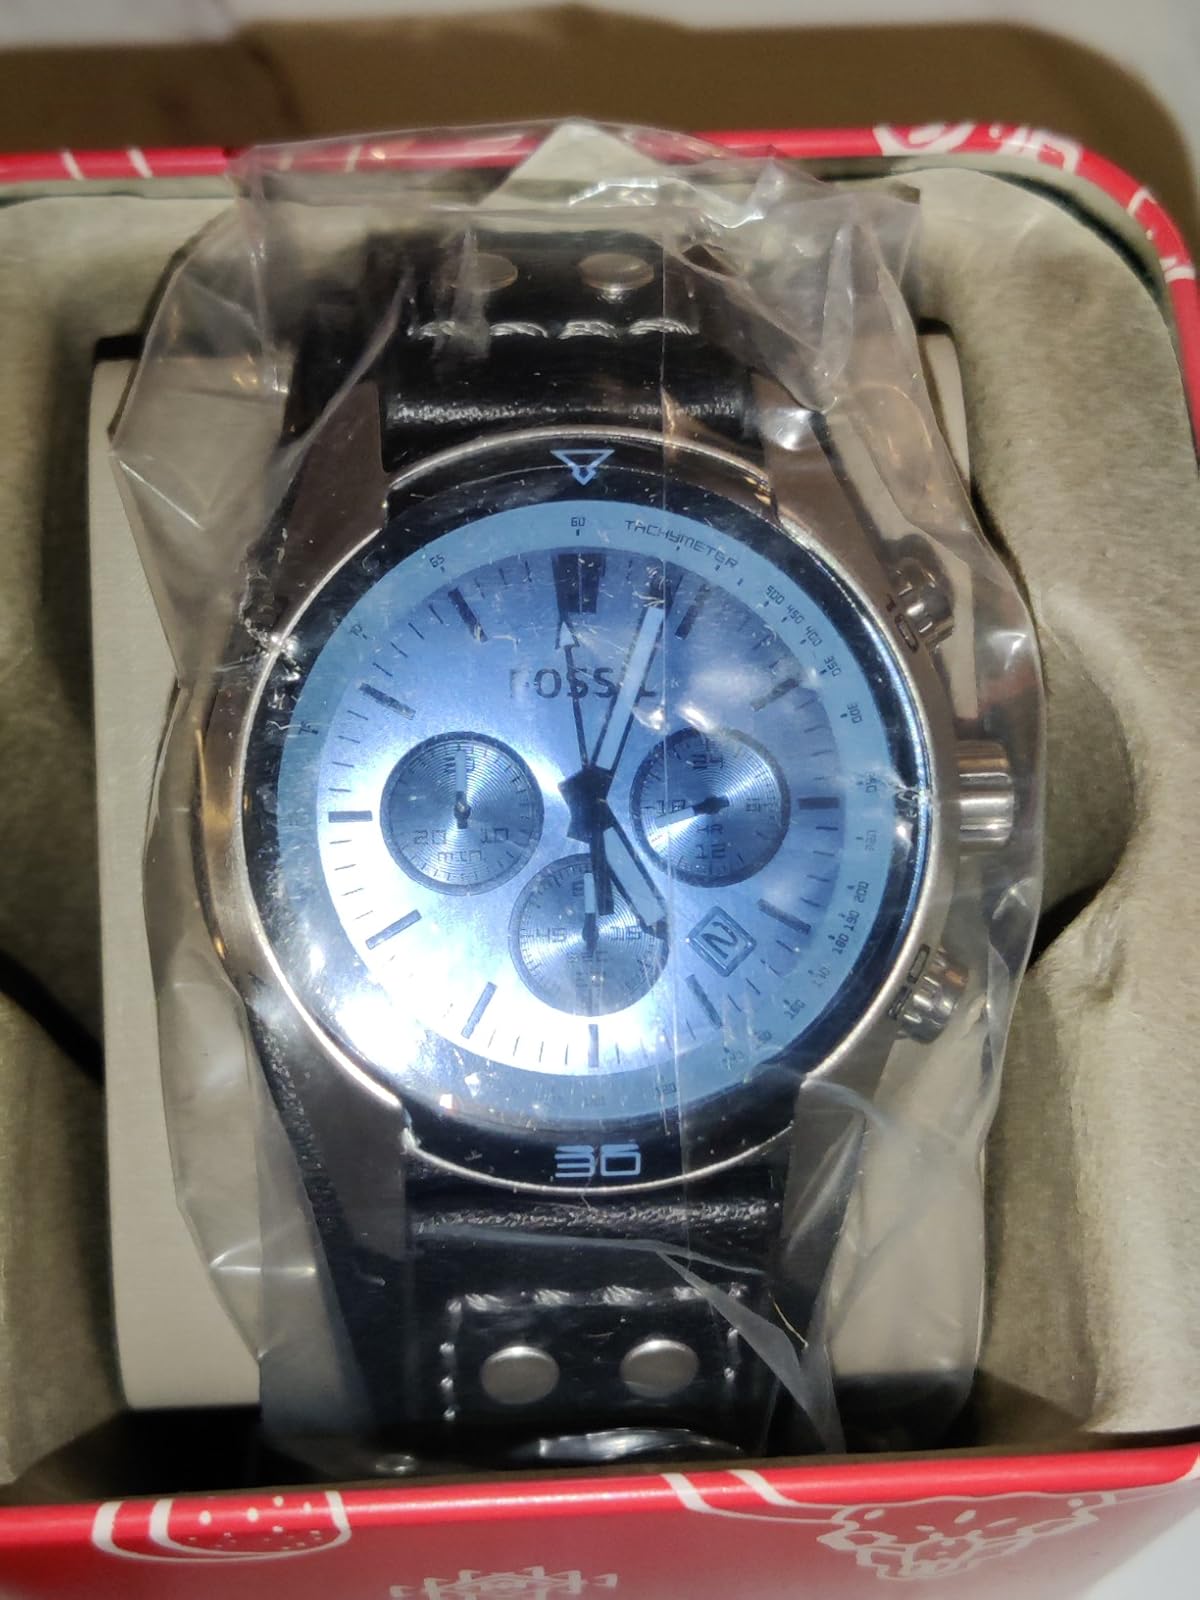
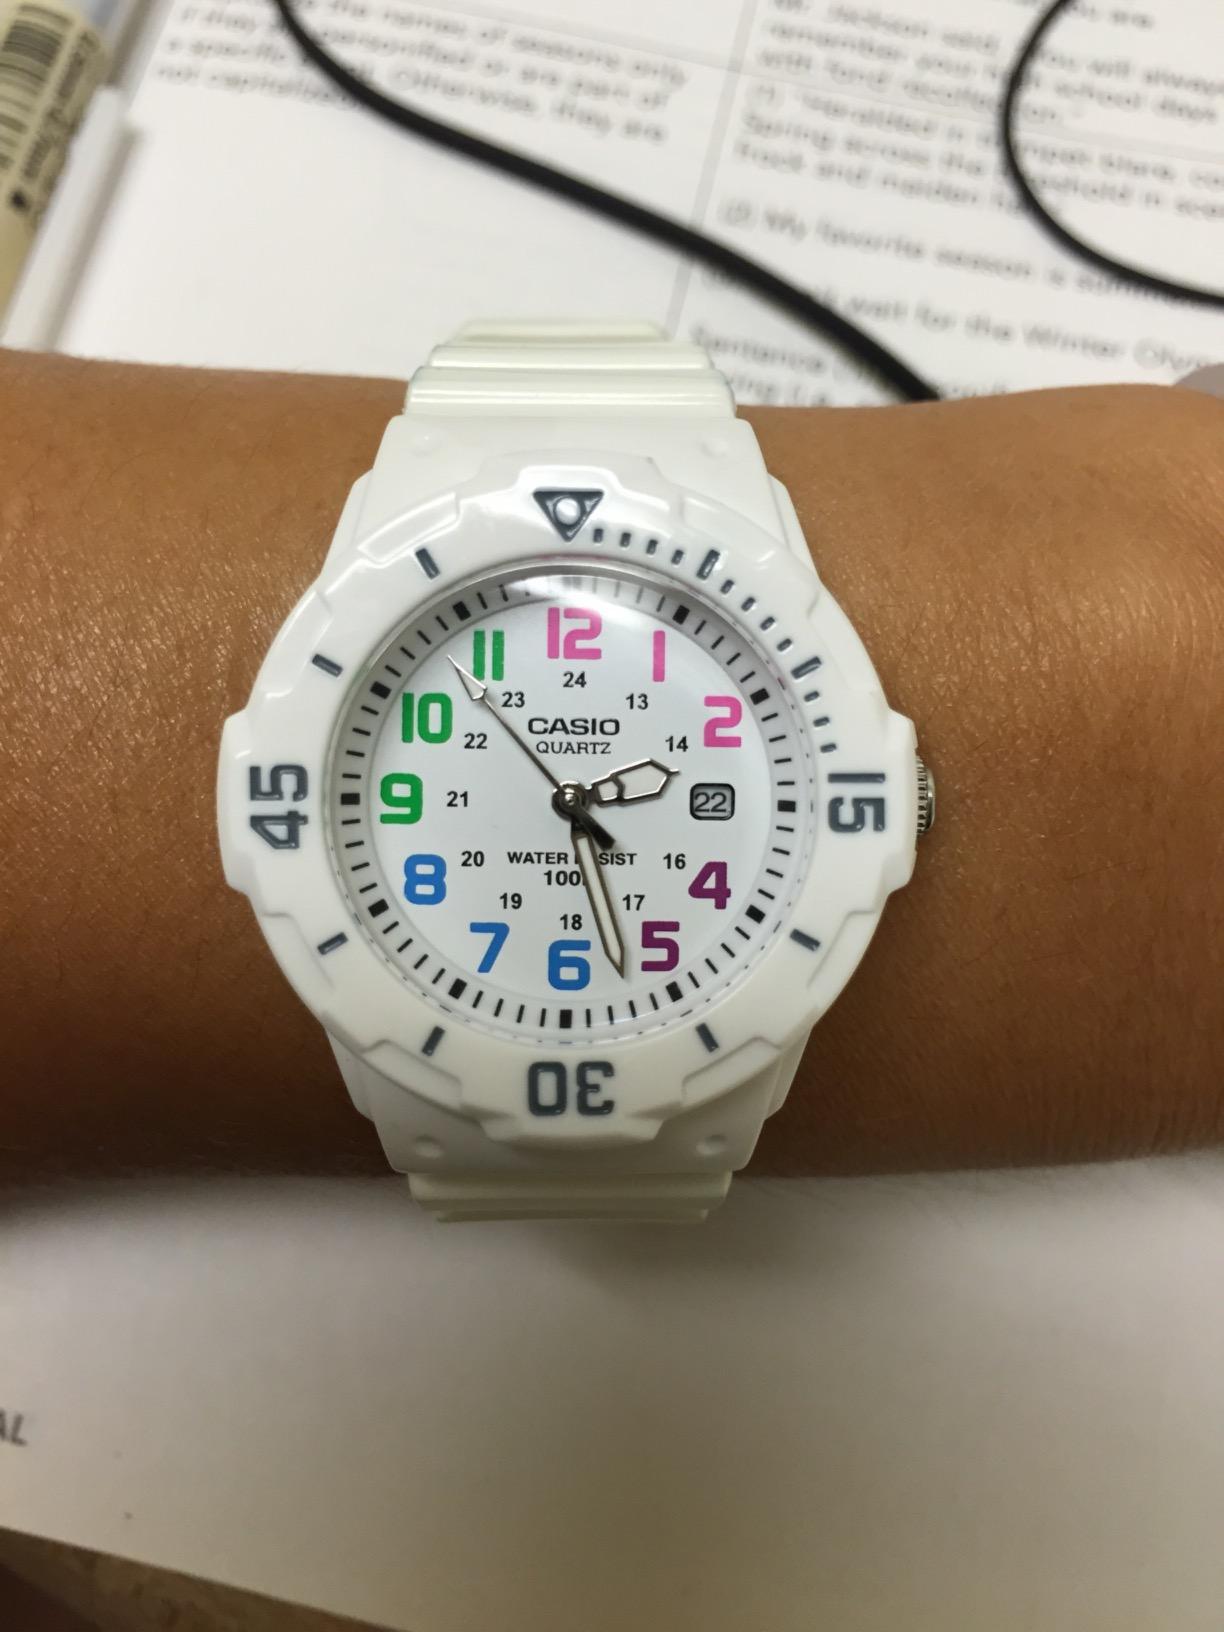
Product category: accessories_watch
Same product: no